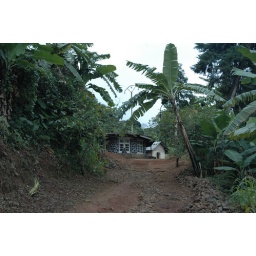
On the road to Kom: Peace Corps house in Wombong